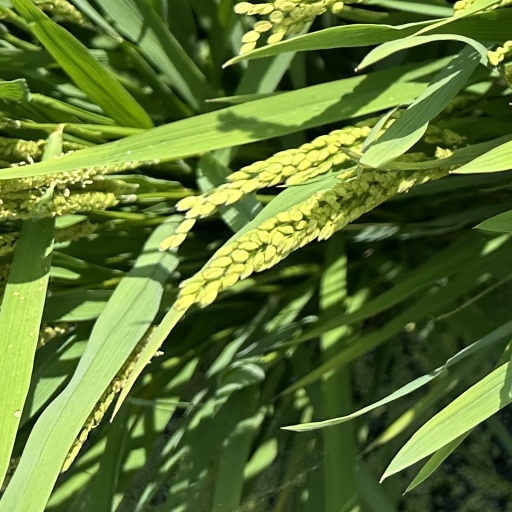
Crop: rice